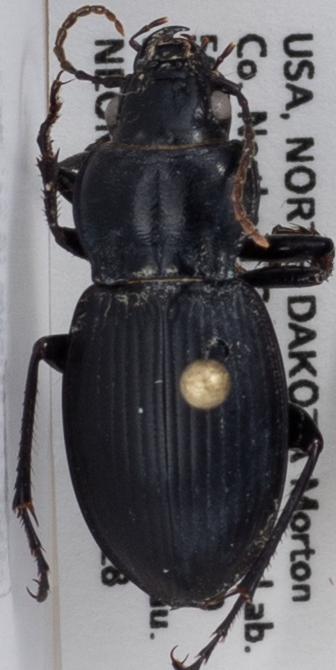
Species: Cyclotrachelus torvus
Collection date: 2018-08-28
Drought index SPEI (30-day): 0.8
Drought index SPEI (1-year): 0.39
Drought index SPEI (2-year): -0.24